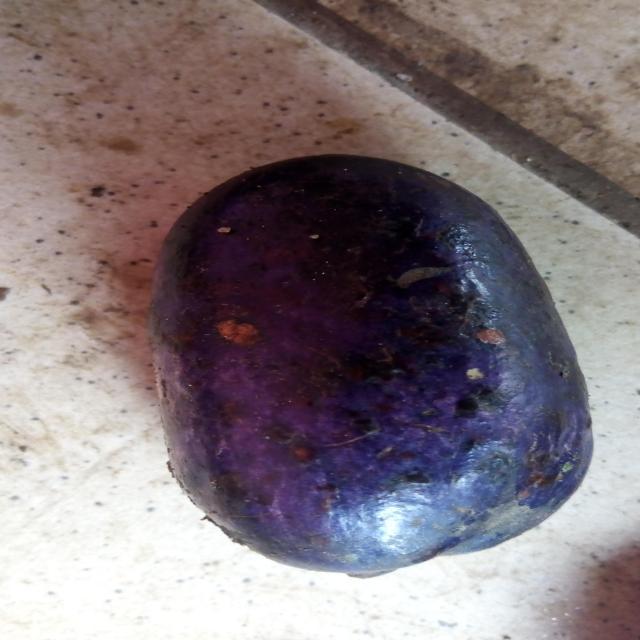
Plum grade: unaffected